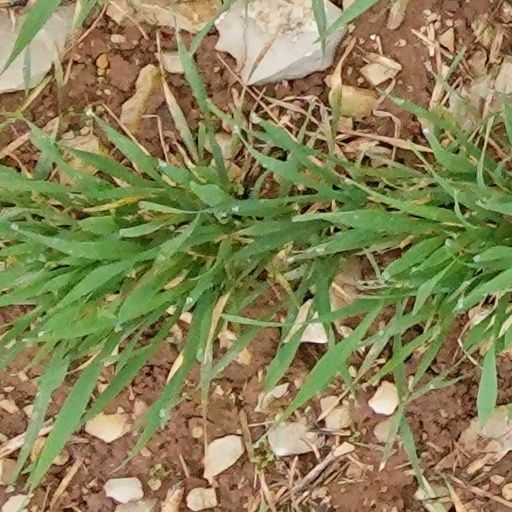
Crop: wheat